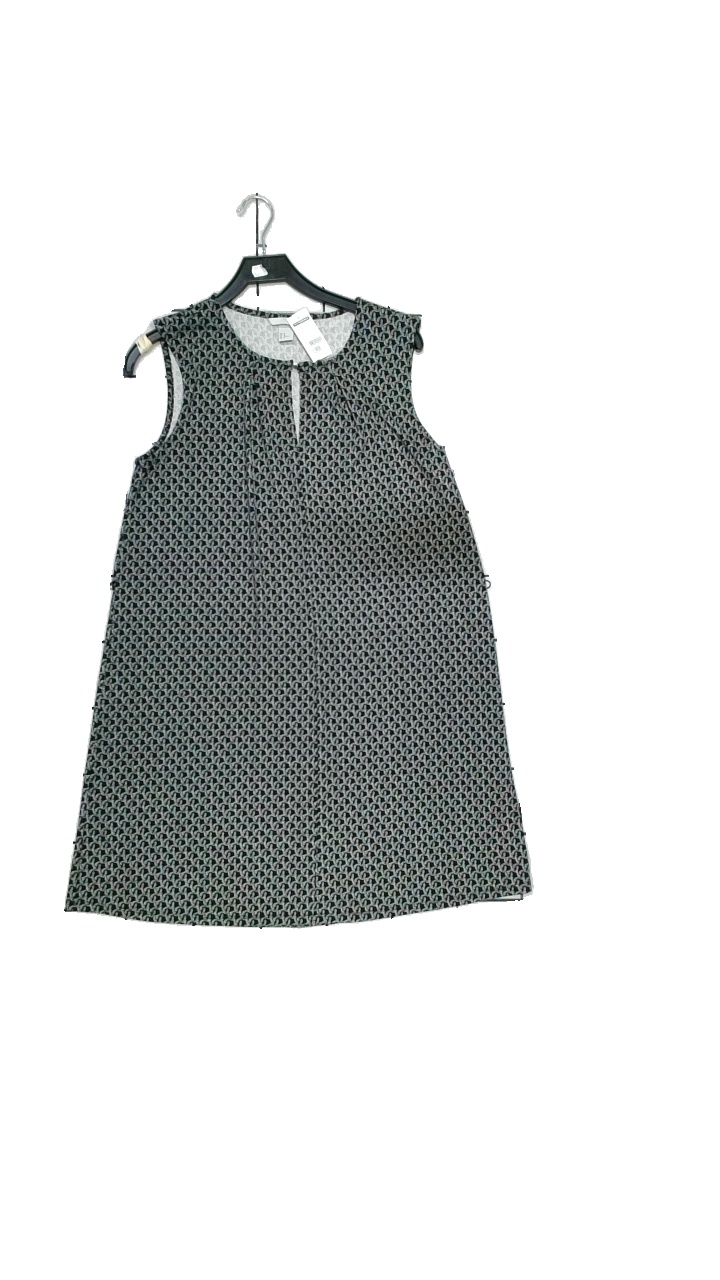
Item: Dress (Ladies)
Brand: H&m
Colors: Black, White
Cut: Loose, Long
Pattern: Geometric print
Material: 95% polyester, 5% elastane
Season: All
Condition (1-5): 4
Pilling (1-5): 5
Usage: Reuse
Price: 50-100